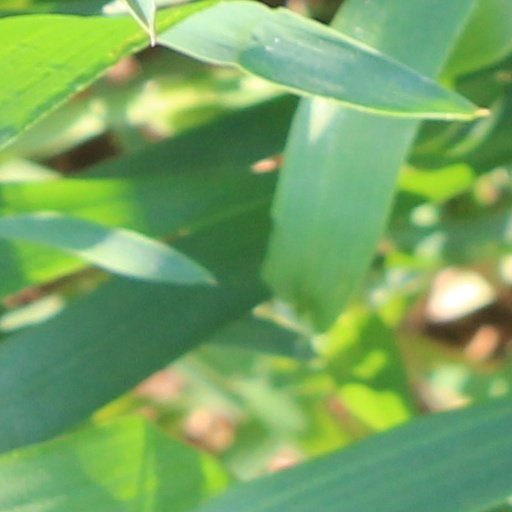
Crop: wheat